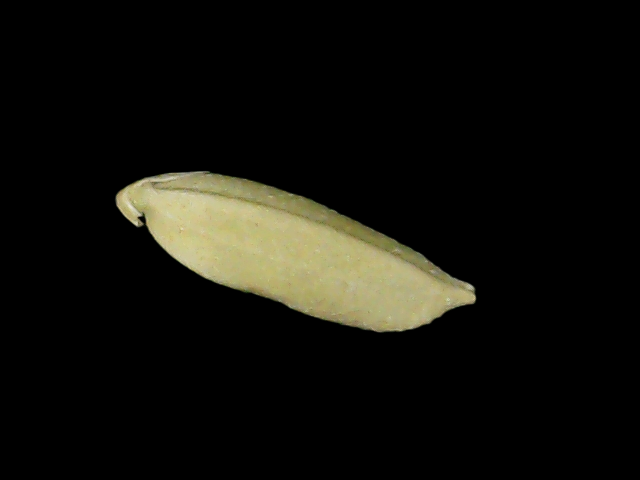
Rice variety: Bd85